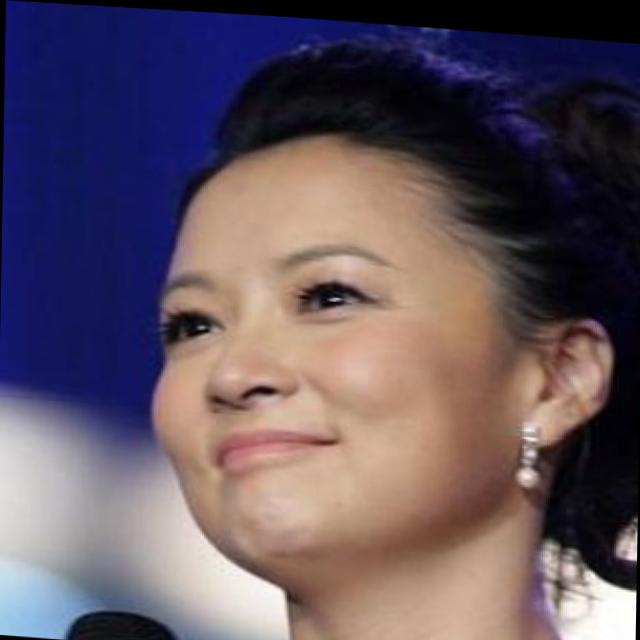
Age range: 21-44